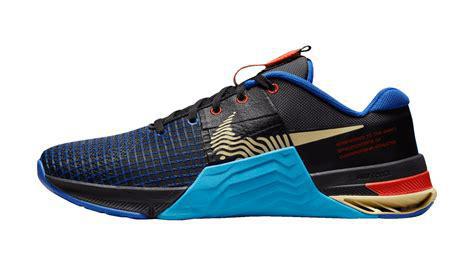
Brand: Nike
Model: Metcon 8